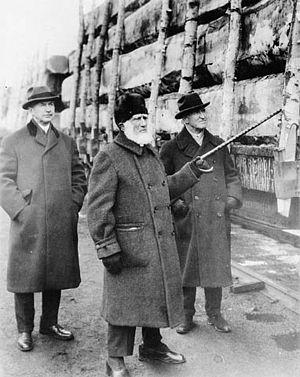
Le commerce du bois d'œuvre sur la rivière des Outaouais, correspond à la production de produits du bois au XIXᵉ siècle par le Canada sur la zone couverte par la Rivière des Outaouais, destinée aux marchés britannique et américain. C'est l'industrie principale des colonies historiques du Haut-Canada et du Bas-Canada, et elle crée un type d'entrepreneur connu sous le nom de lumber baron, baron du bois d'œuvre. Le commerce du bois carré, puis du bois scié, conduit à la croissance de la population et la prospérité des collectivités dans la vallée de l'Outaouais, en particulier la ville de Bytown. Les produits étaient principalement Pinus resinosa et Pinus strobus. L'industrie a duré jusqu'en 1900 environ, lorsque les marchés et les stocks ont diminué.